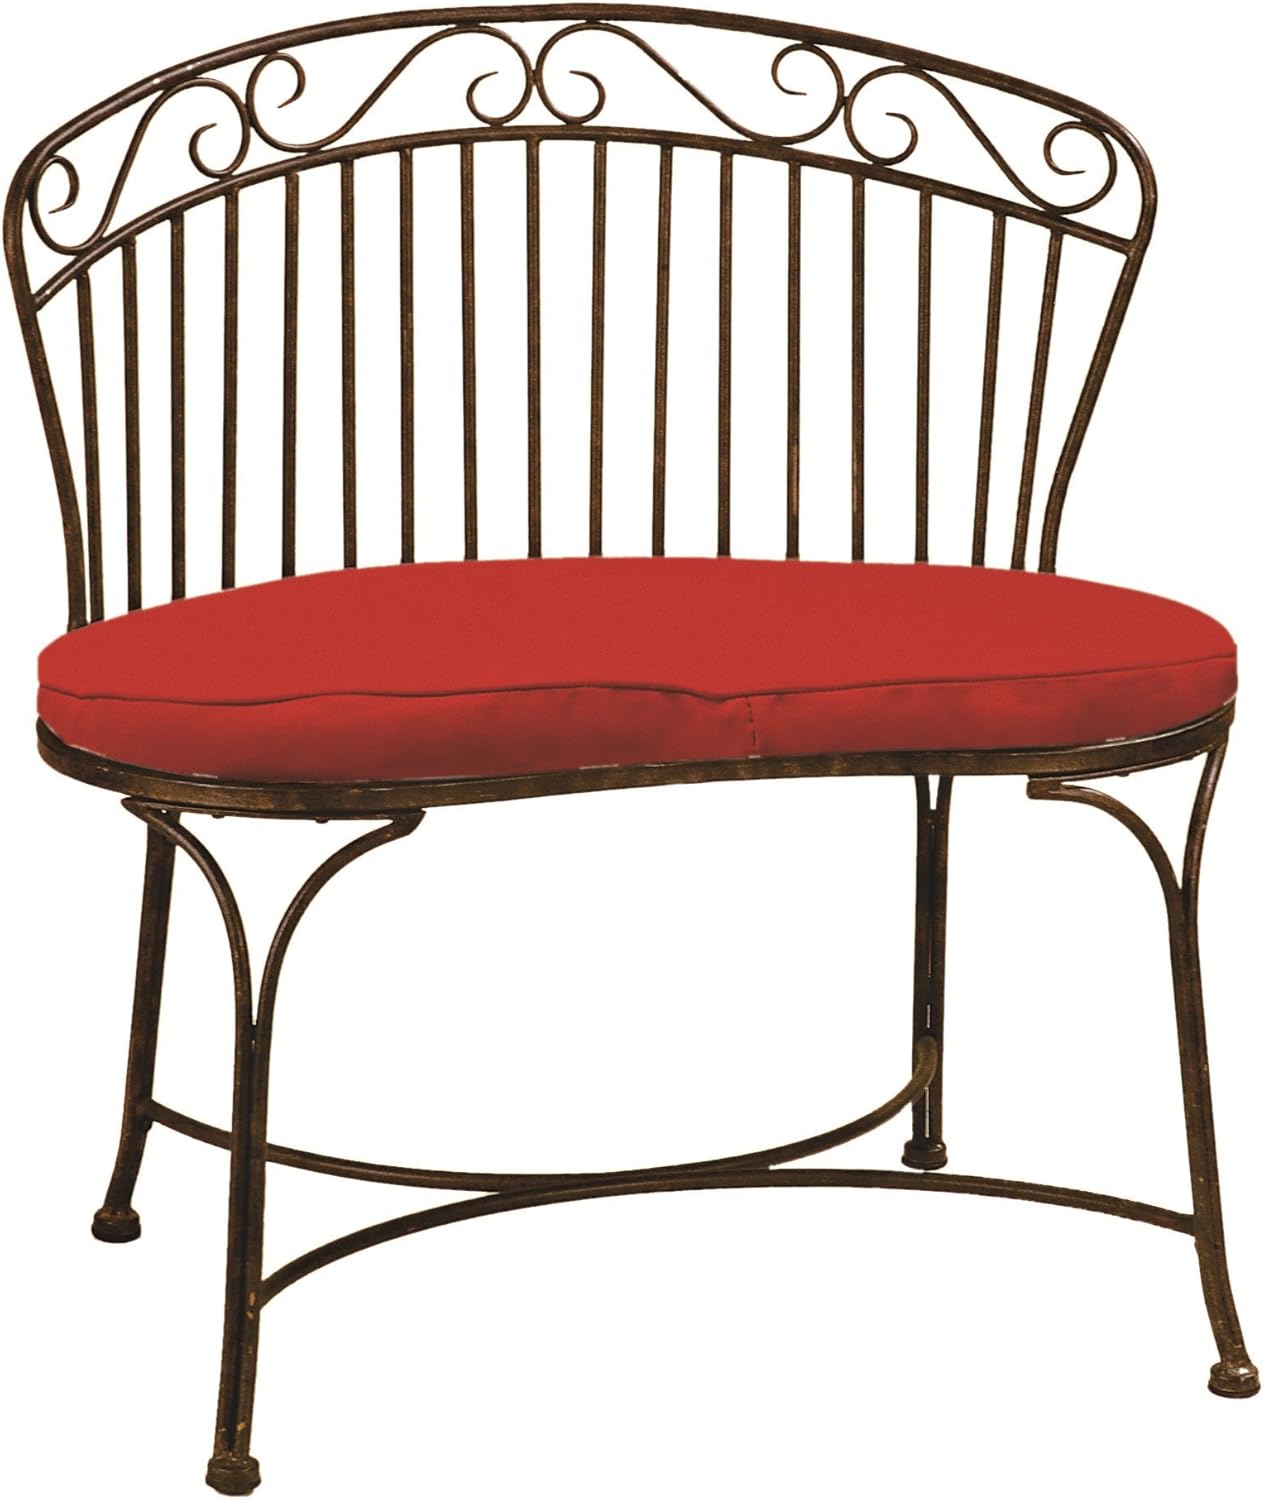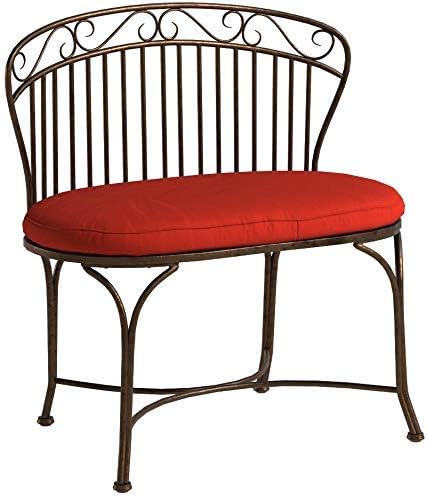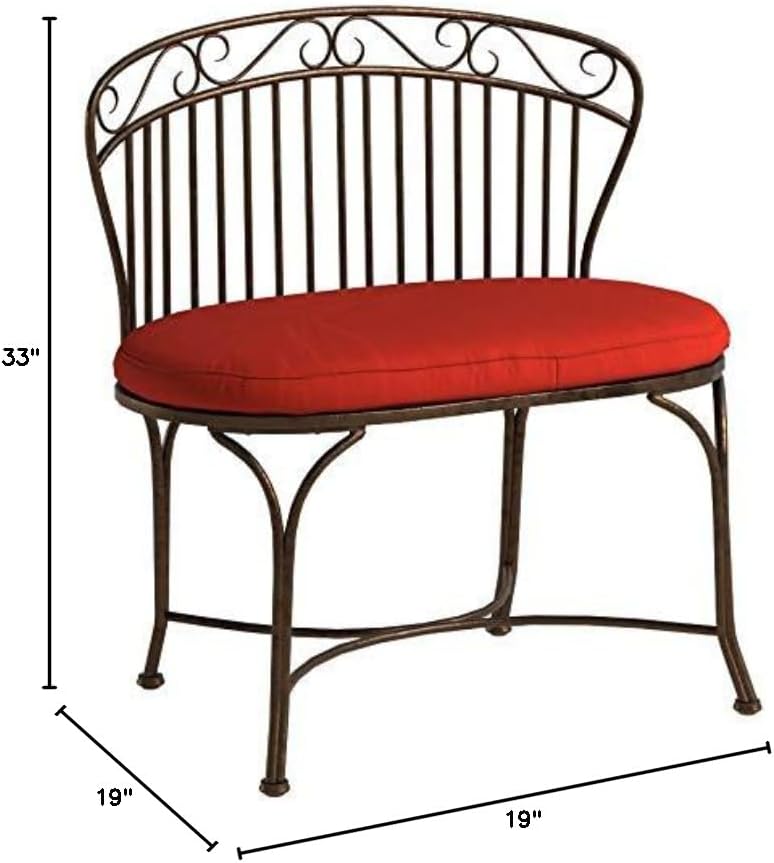
Deep Park 020040 Imperial Bench, Natural Patina Powdercoat
Category: Amazon Home
Deer Park Imperial Bench 32inx19inx33in Natural patina powder-coated finish bench. Cushion sold separately.
Features: Measures 32"L x 19"D x 33"H | Cushion shown not included | Custom size indoor / outdoor cushions available in Red (BE121CUR), Green (BE131CUG), and Tan (BE111CU) | Natural Patina Powder-coated Finish for lasting durability | Great for indoor or outdoor use | Included hard rubber feet protects any surface | 25 Pound sturdy steel construction